Shane Archbold

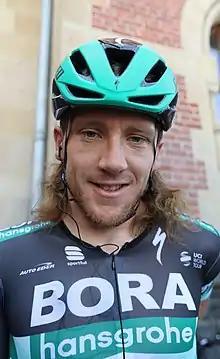
Shane Archbold (2019).

Shane William Archbold (born 2 February 1989) is a New Zealand former professional racing cyclist who competed as a professional from 2012 to 2023.